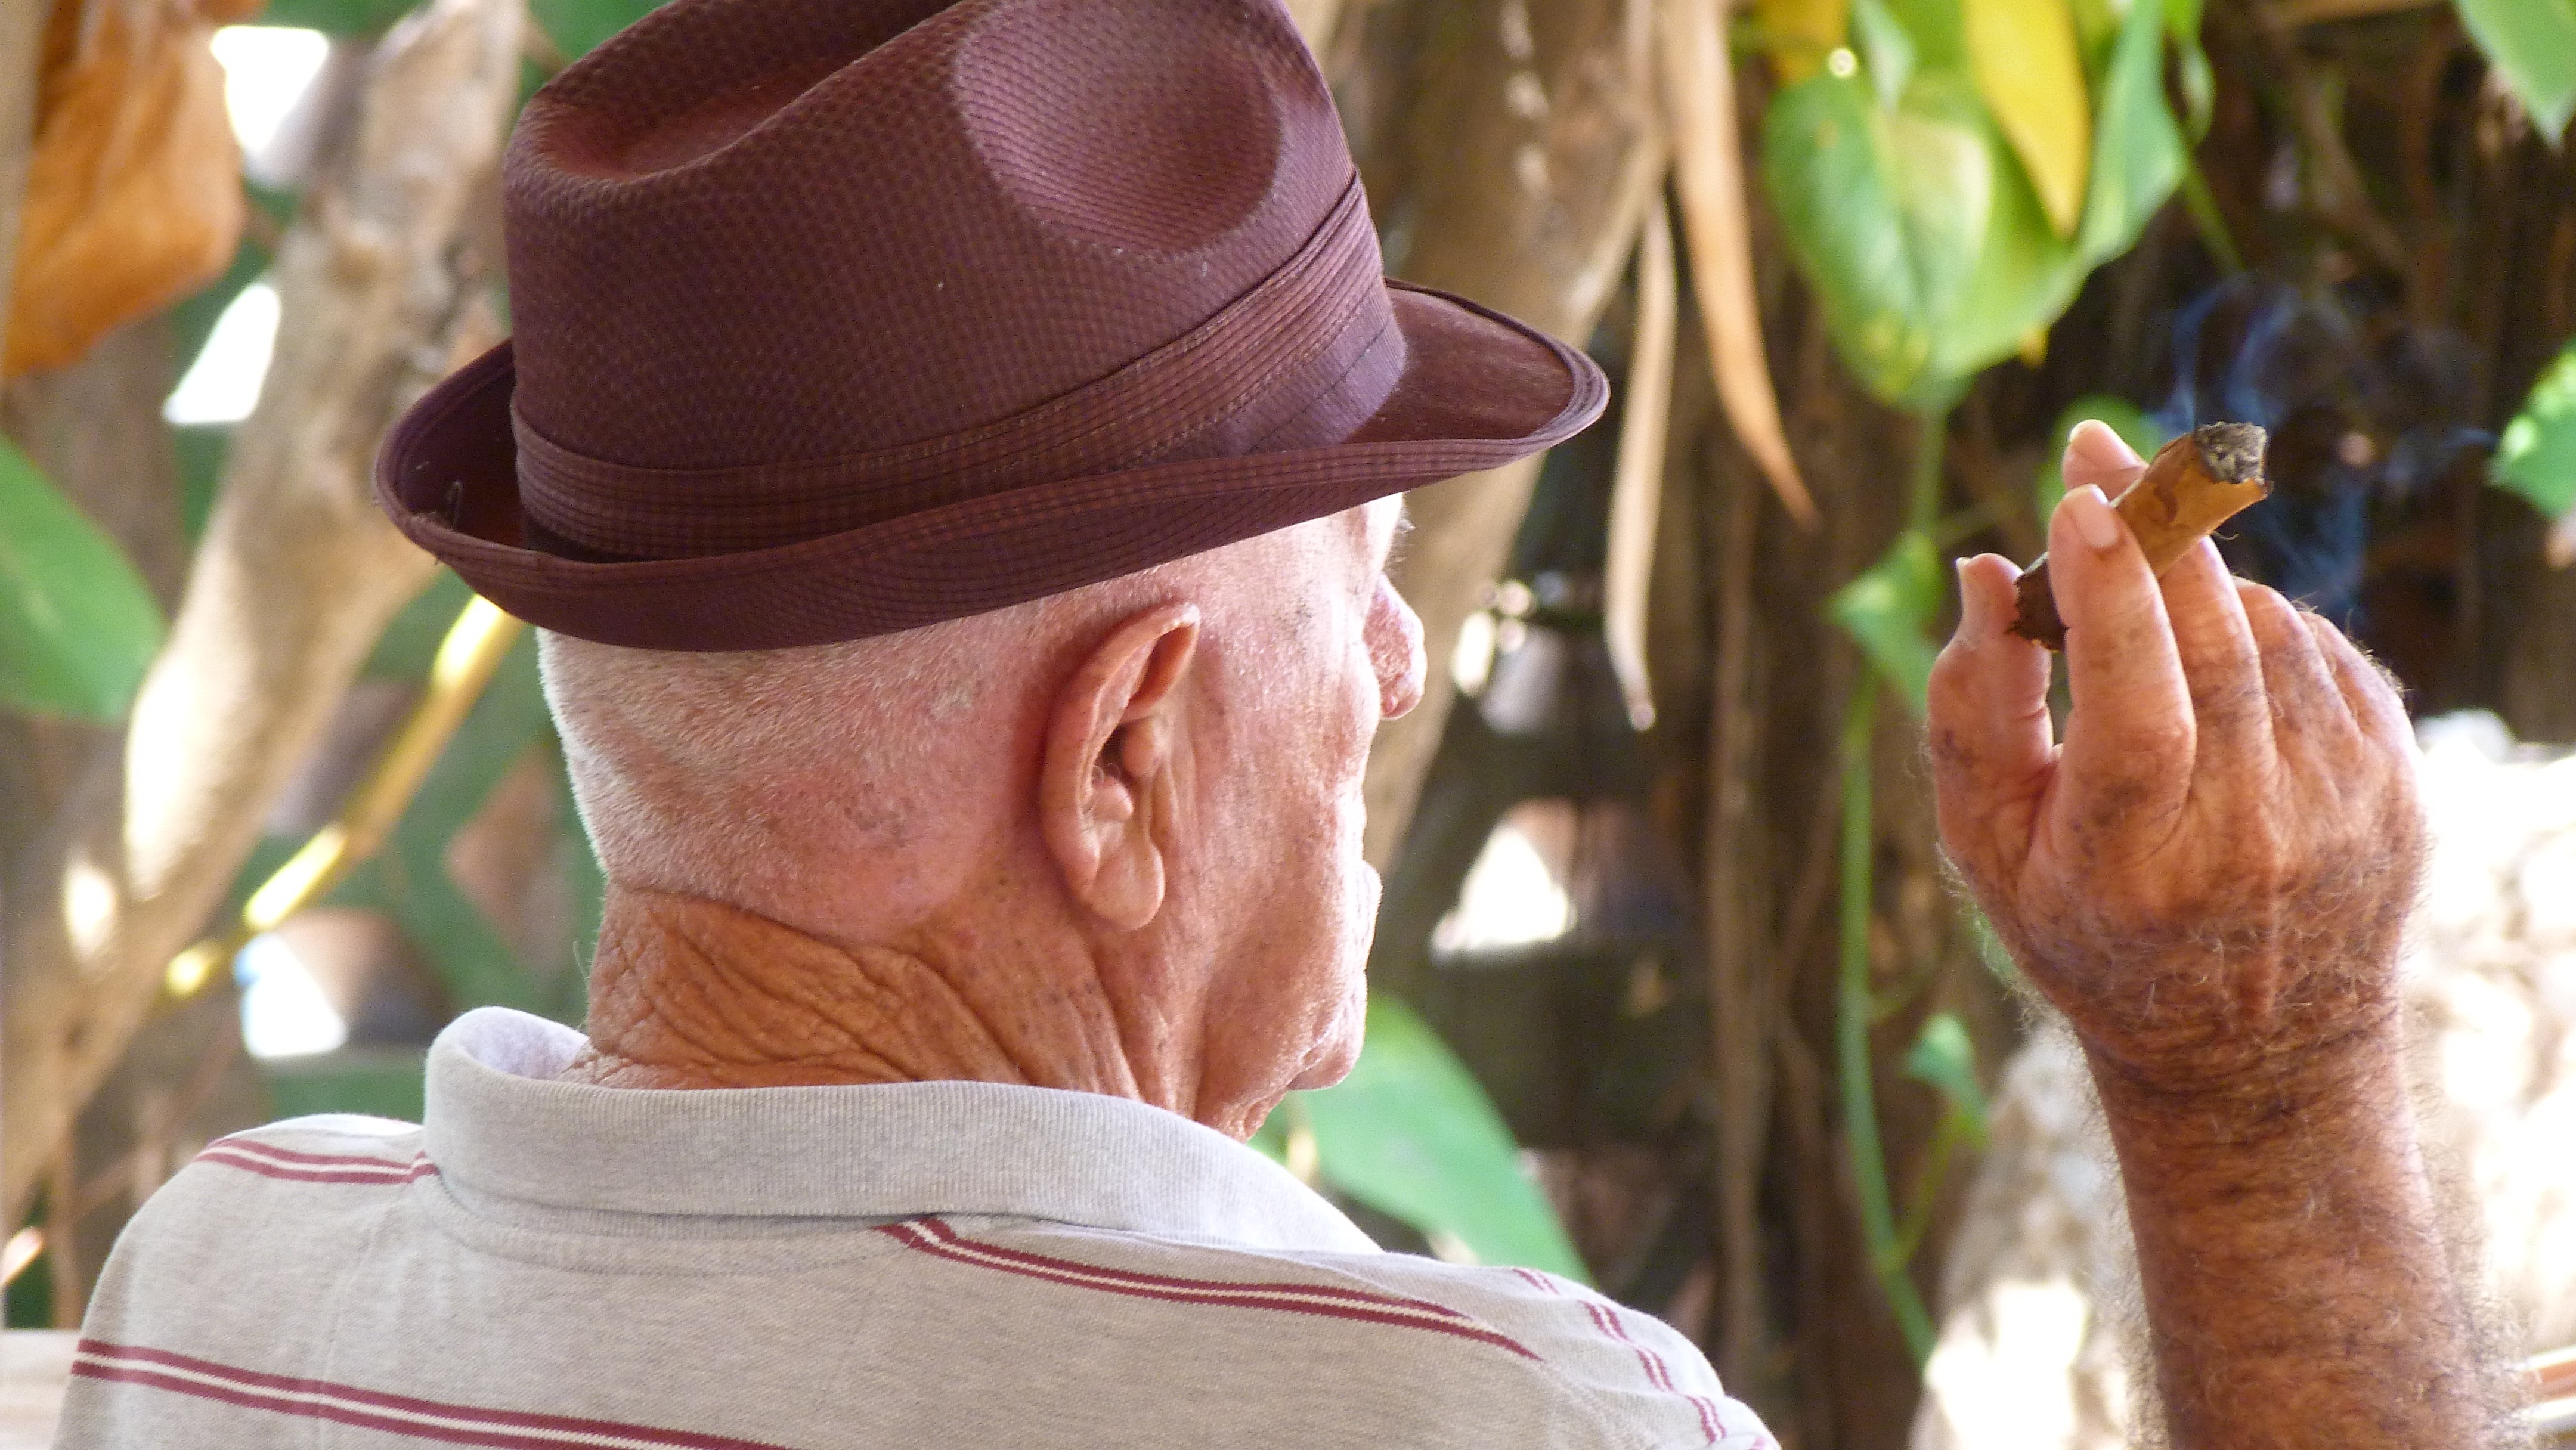
flower, smoking, spring, color, hat, clothing, agriculture, headgear, old man, cuba, head, fold, cigar, relaxed, sense, fashion accessory